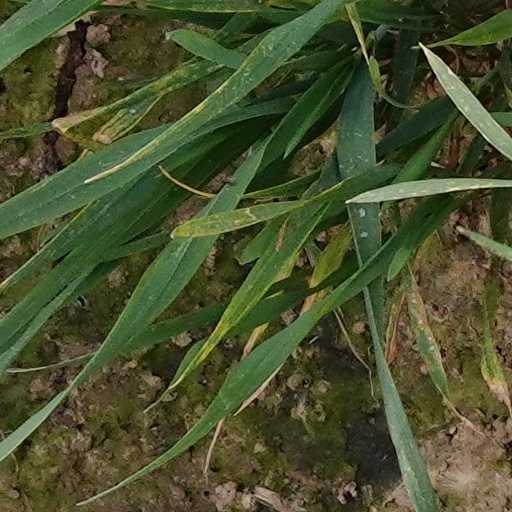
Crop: wheat